Digimon Ghost Game

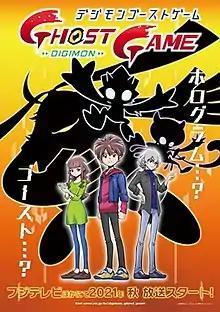
"Digimon Ghost Game" teaser visual

"Digimon Ghost Game" was officially announced at Bandai's "DigiFes 2021" event on August 1, 2021 with a first teaser visual for the series, by Tenya Yabuno. The series is directed by Kimitoshi Chioka and Masato Mitsuka, with Masashi Sogo supervising the series' scripts, Tenya Yabuno as character designer and Mariko Itō adapting their designs for animation, and Kenji Watanabe designing the Digimon and Cho Shinozuka adapting their designs for animation.